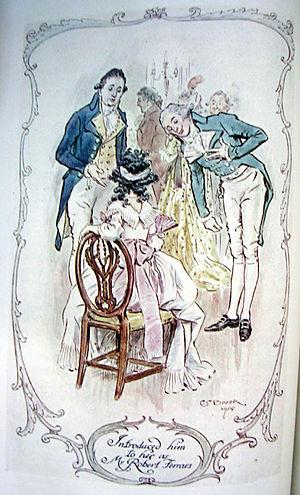
Ch 36 de Sense and Sensibility, (Jane Austen) John Dashwood présente Robert Ferrars à Elinor
Sense and Sensibility est le premier roman publié de la femme de lettres anglaise Jane Austen. Il paraît en 1811 de façon anonyme puisqu'il était signé by a Lady. En effet, sa position sociale interdisait à Jane Austen de signer de son nom un roman destiné à la vente, mais elle ne voulait pas cacher qu'il était l'œuvre d'une femme.